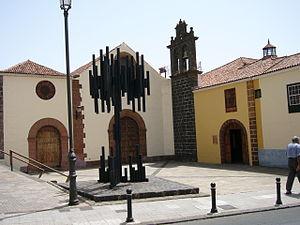
L'église Santo Domingo de Guzmán est une église catholique situé dans la ville de San Cristóbal de la Laguna, en Espagne.